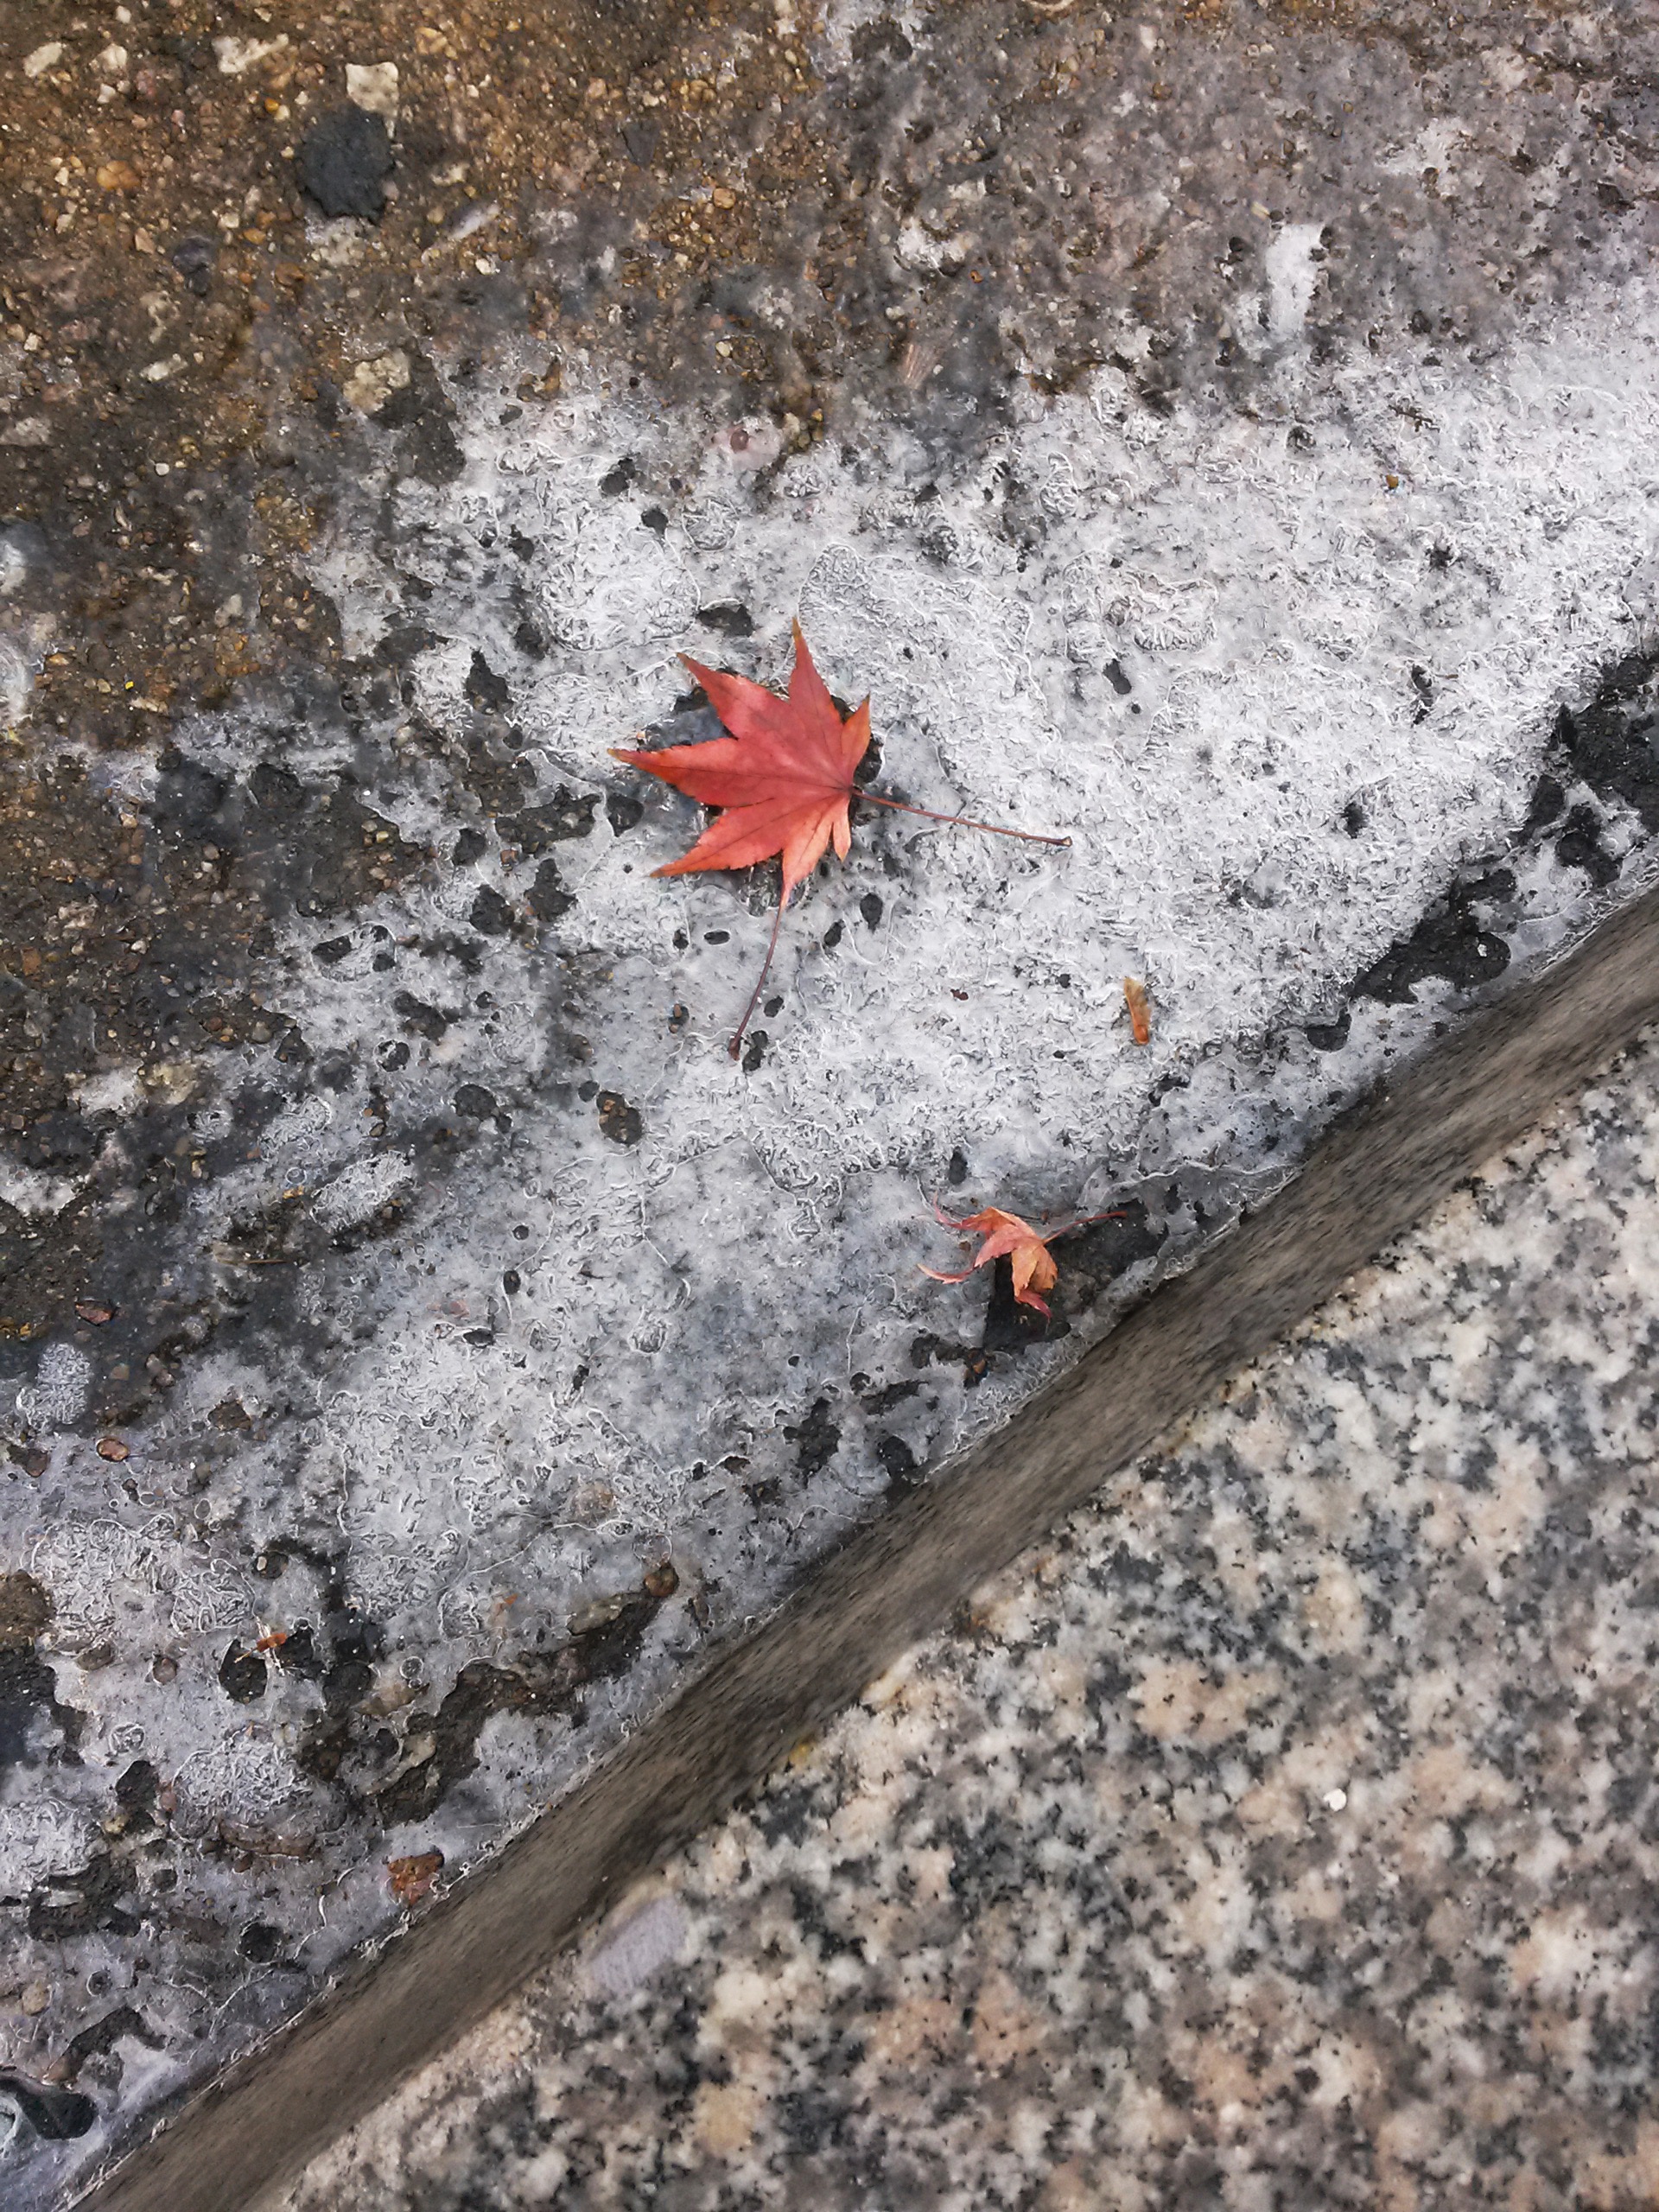
snow, winter, leaf, wall, asphalt, ice, weather, soil, maple leaf, leaves, road surface